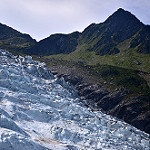
Scene: Outdoor